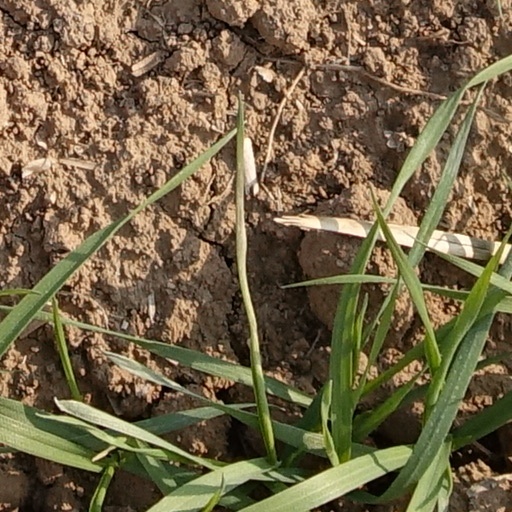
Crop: wheat